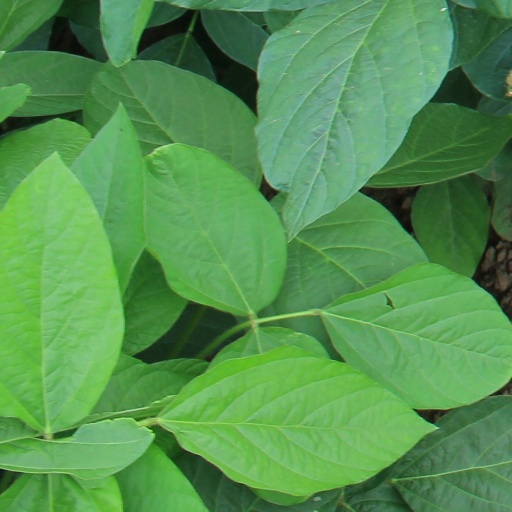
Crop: soybean